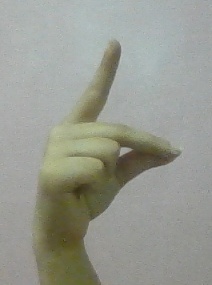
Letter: ta